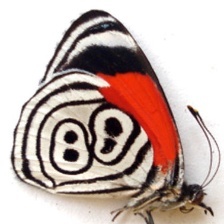
Species: AN 88